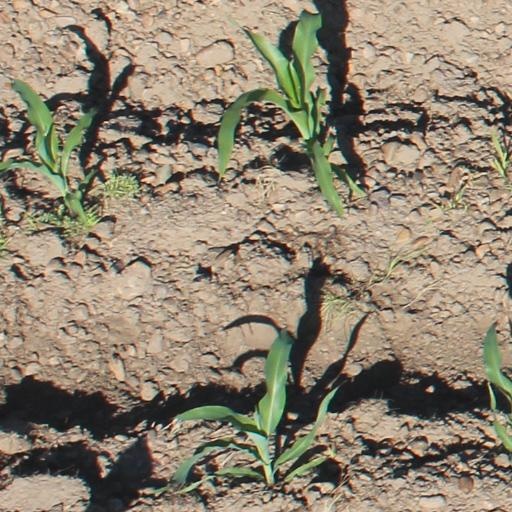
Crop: maize; corn